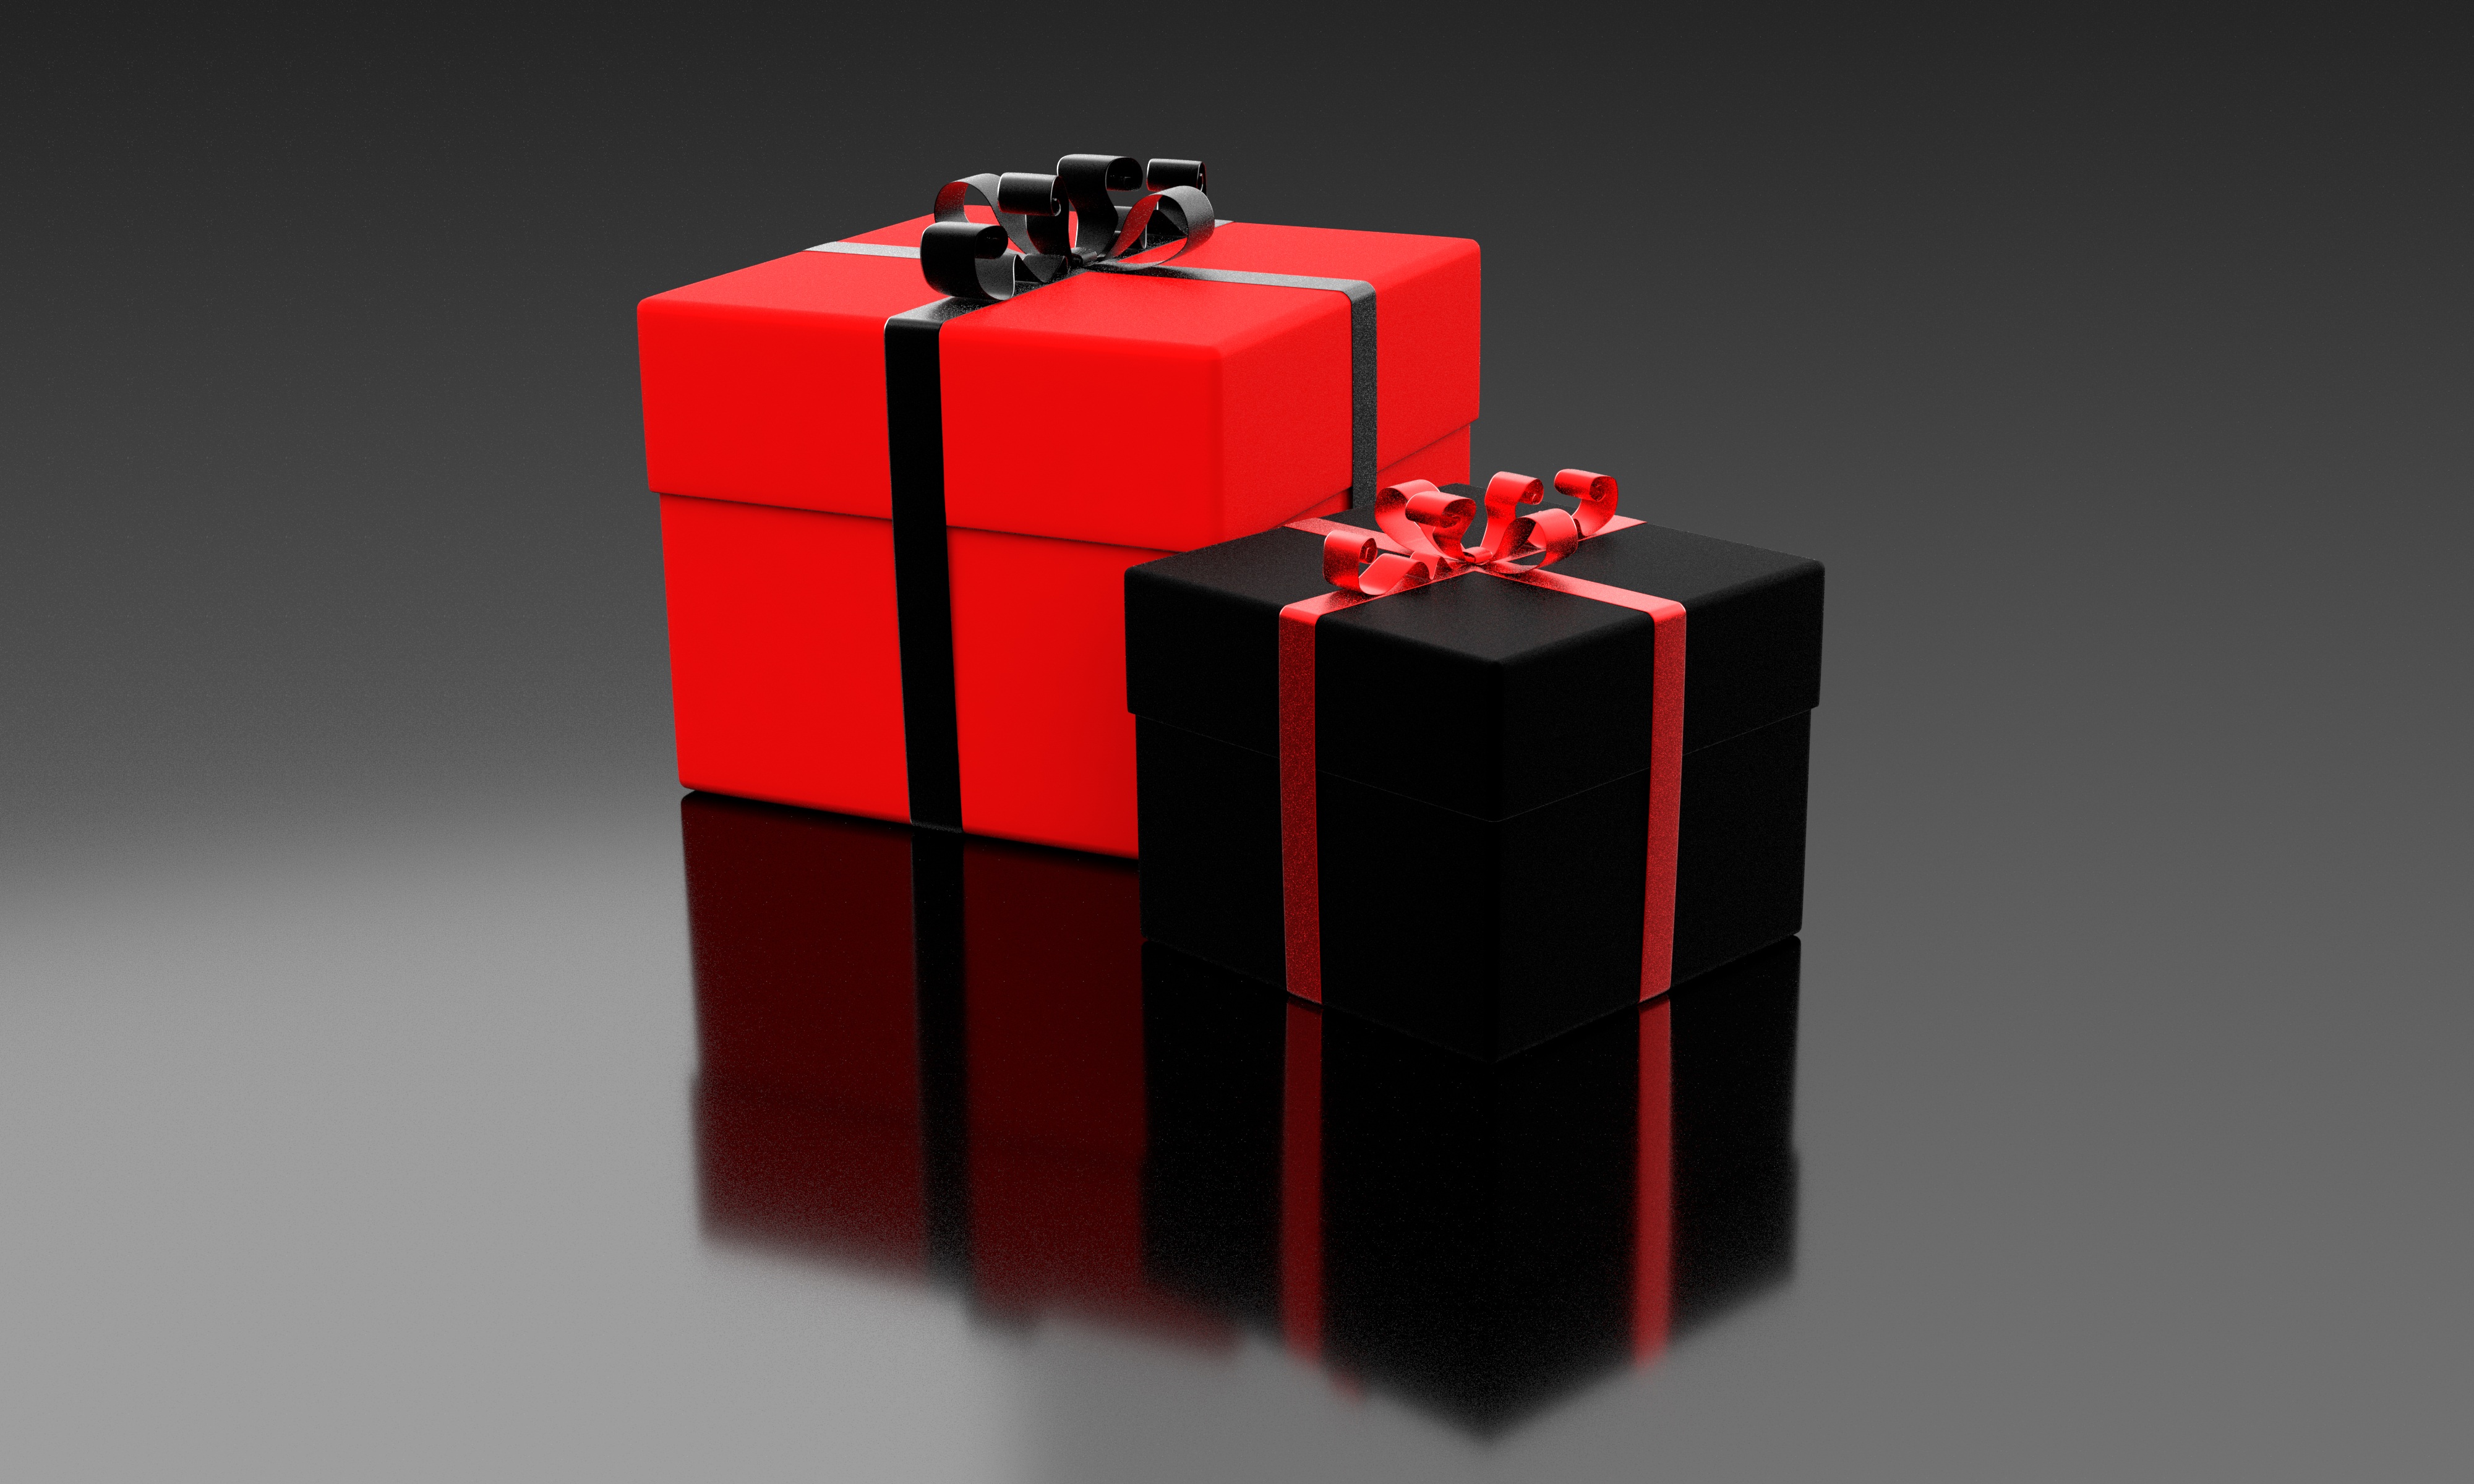
celebration, waiting, gift, decoration, reflection, red, symbol, square, holiday, box, shopping, black, christmas, paper, lighting, toy, ribbon, festive, package, celebrate, present, inside, happy, decorative, mirror, new, for, question, anniversary, valentine, packaging, shiny, xmas, birthday, curious, surprise, wrap, what, giftbox